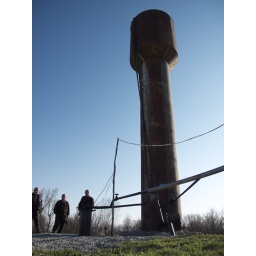
Repaired water tower near Gori